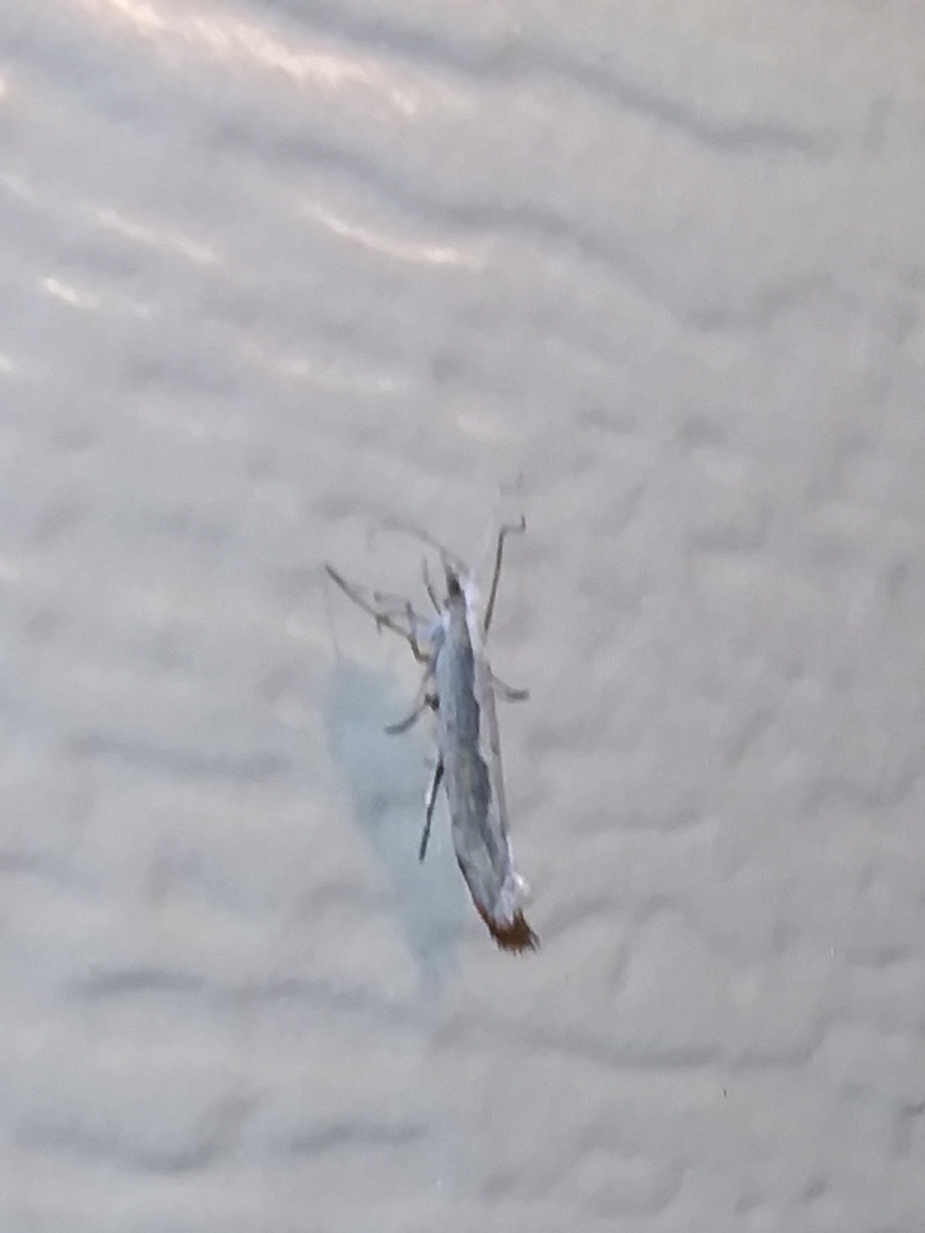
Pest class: diamondback_moth